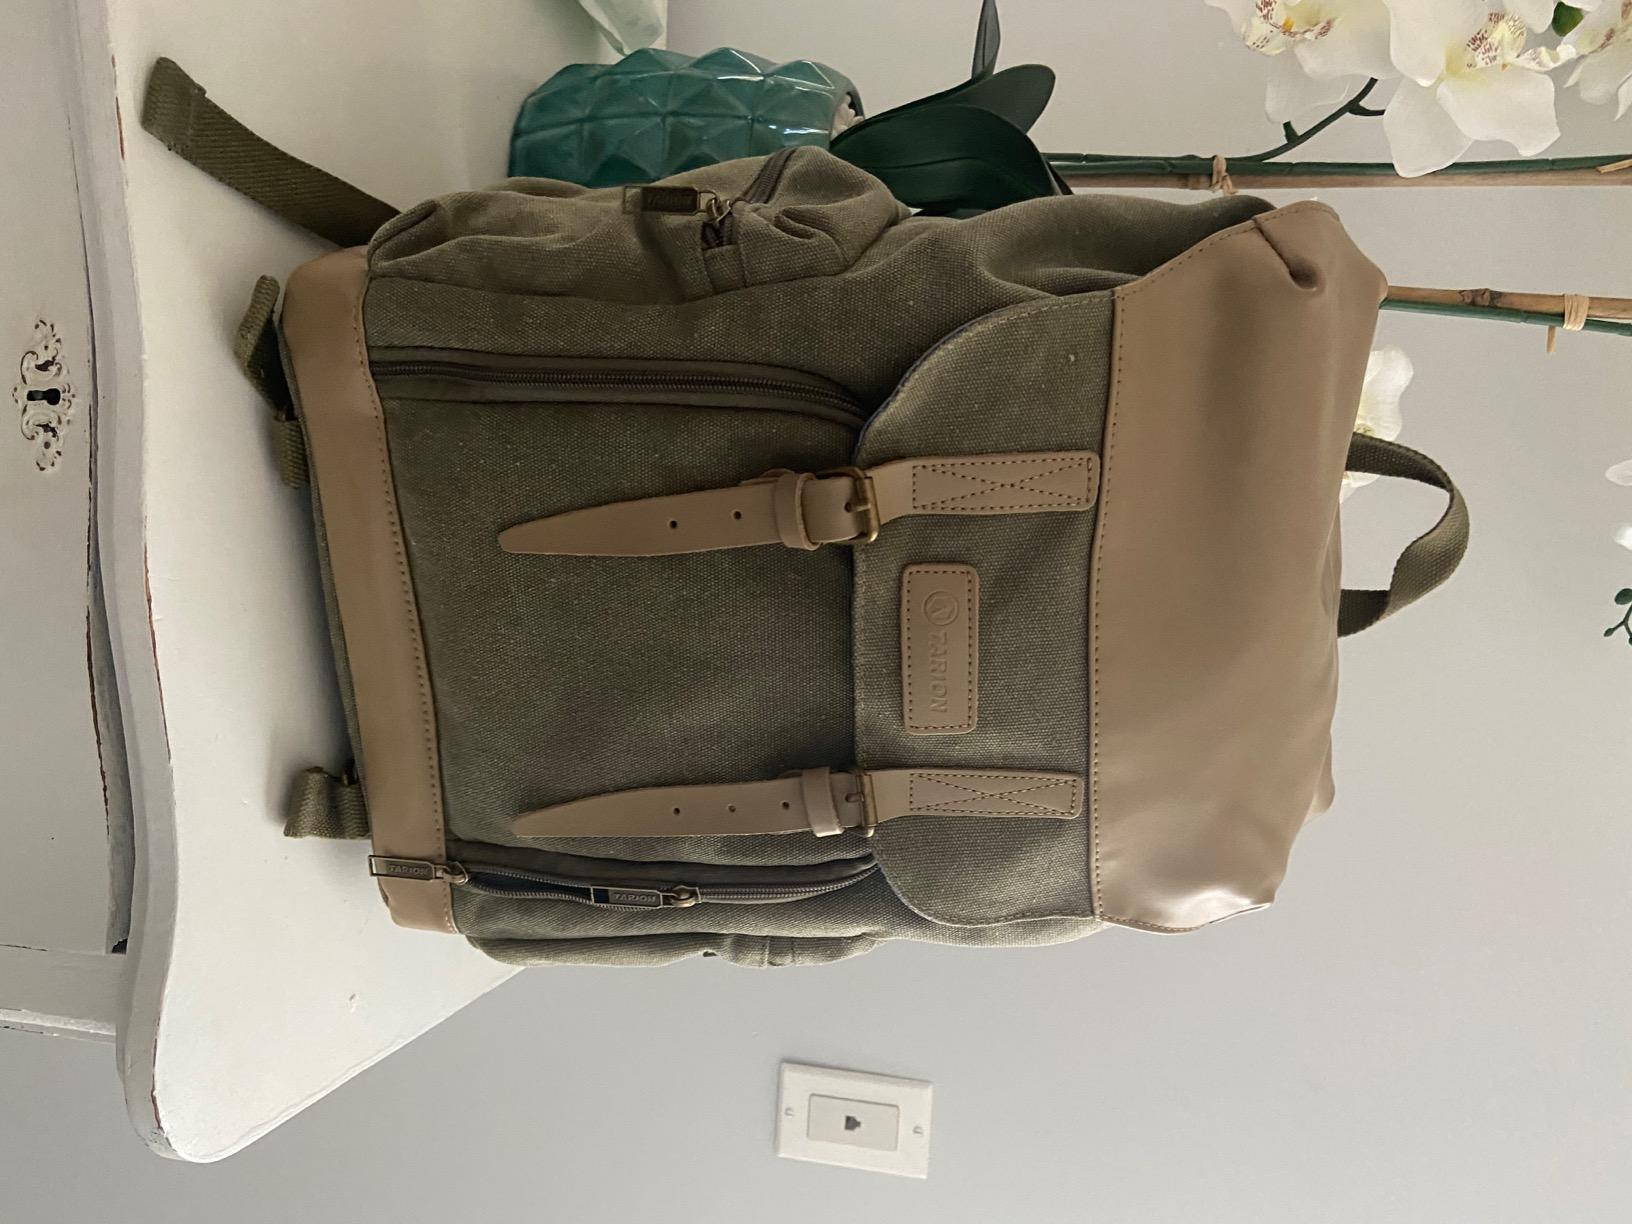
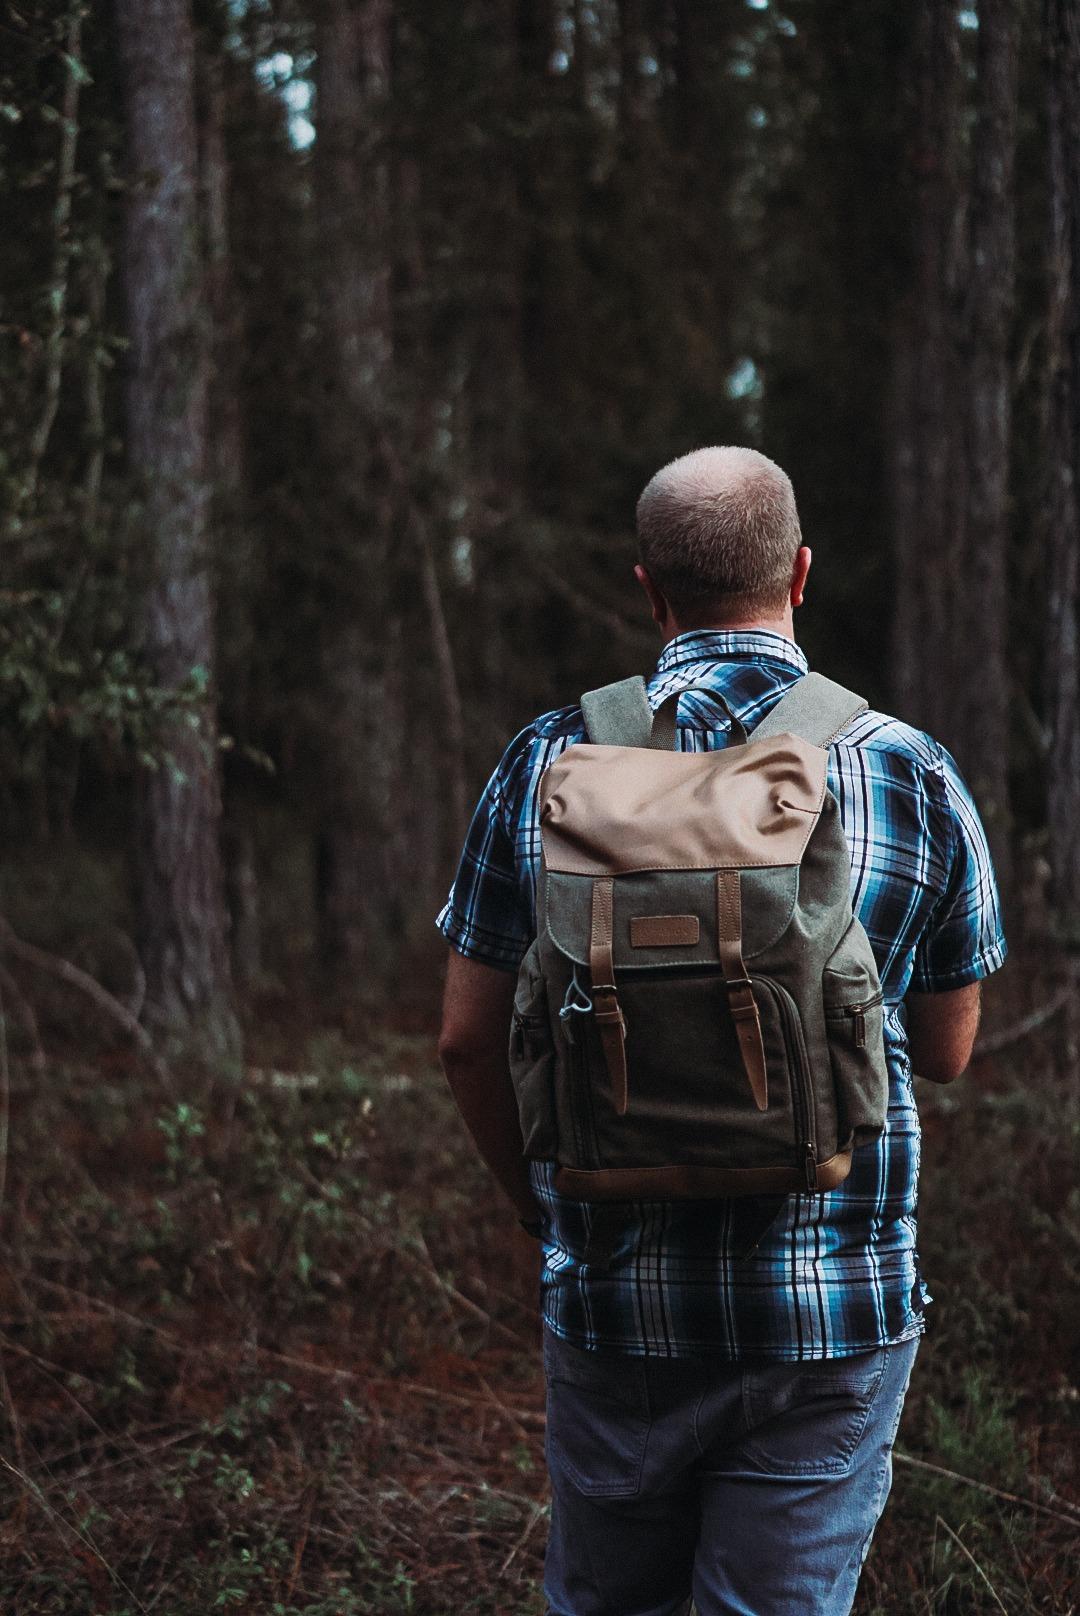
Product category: bag
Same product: yes